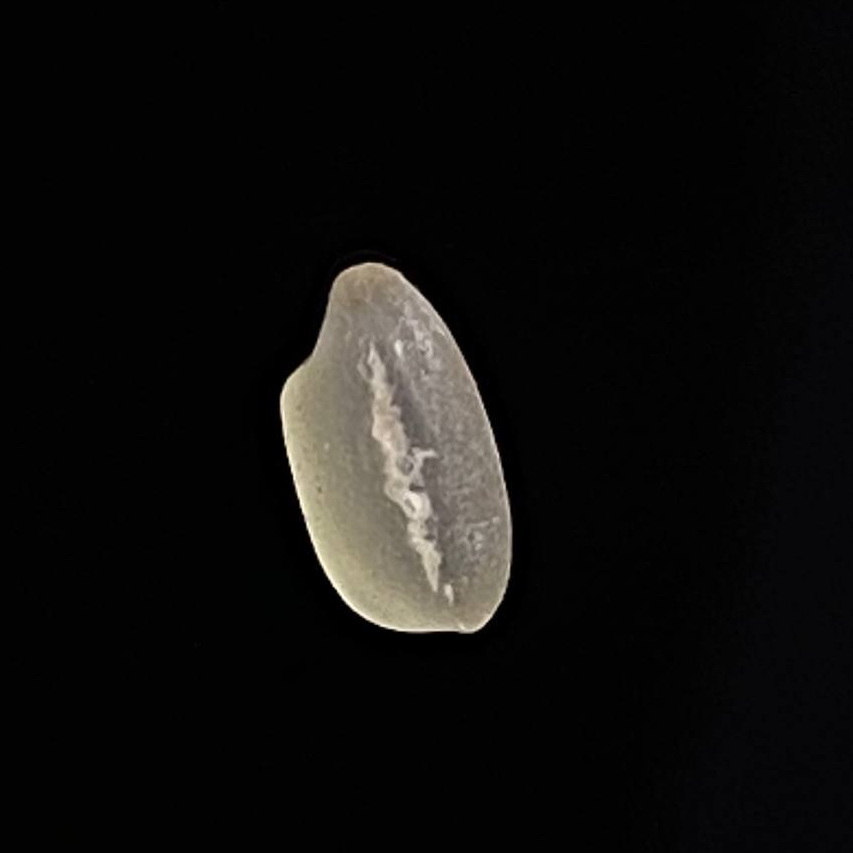
Rice variety: Gutisharna